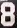
Number: 8